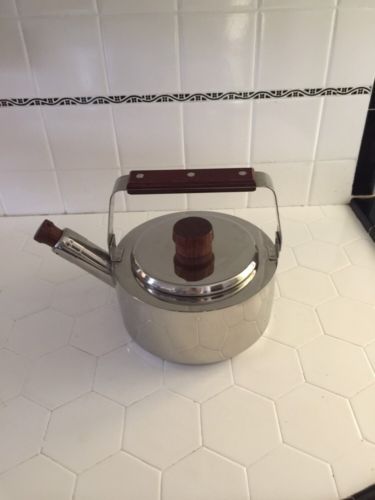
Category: kettle